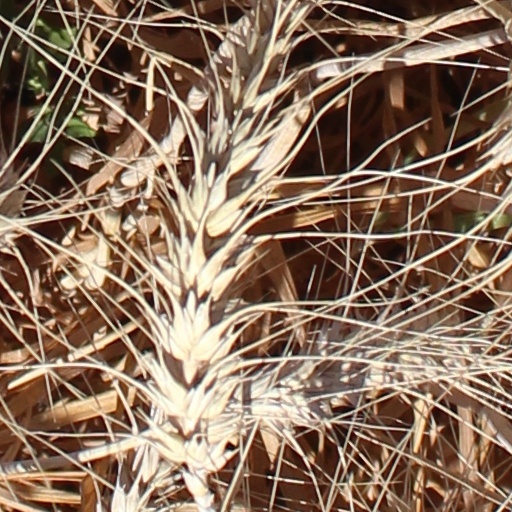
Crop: wheat